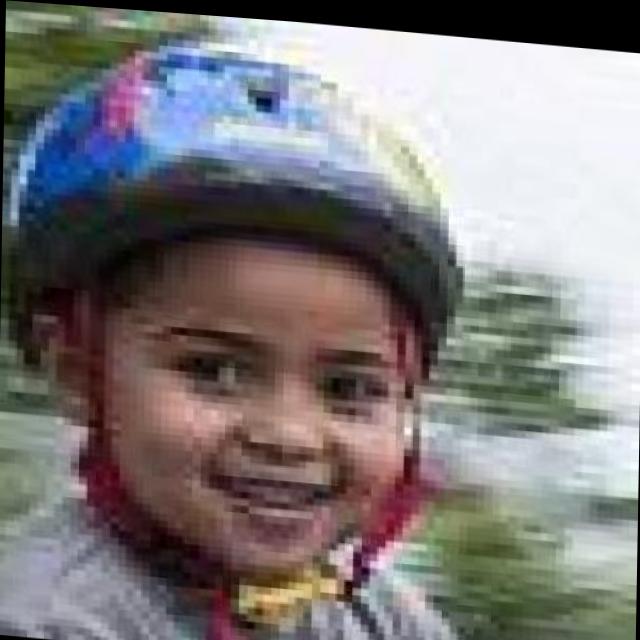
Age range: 0-12